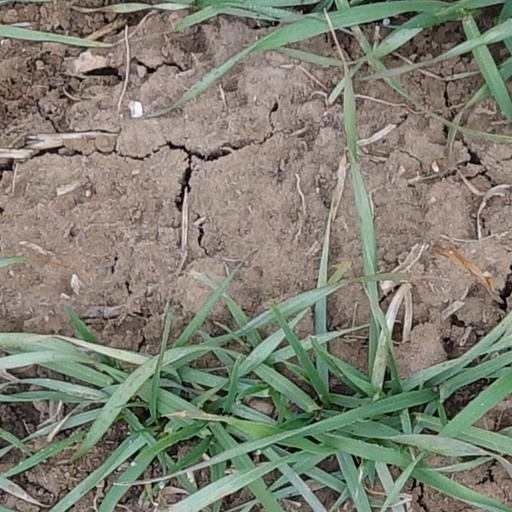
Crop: wheat